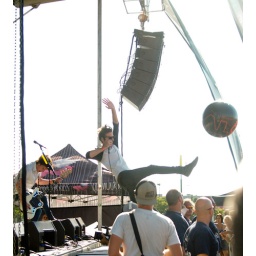
This would have been cool if that guy in the white shirt and hat wasn't standing there.